Segmentation fault

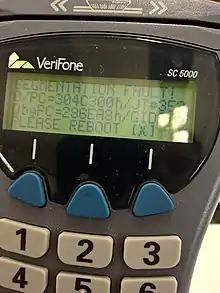
Segmentation fault on an EMV keypad

Writing to read-only memory raises a segmentation fault. At the level of code errors, this occurs when the program writes to part of its own code segment or the read-only portion of the data segment, as these are loaded by the OS into read-only memory.